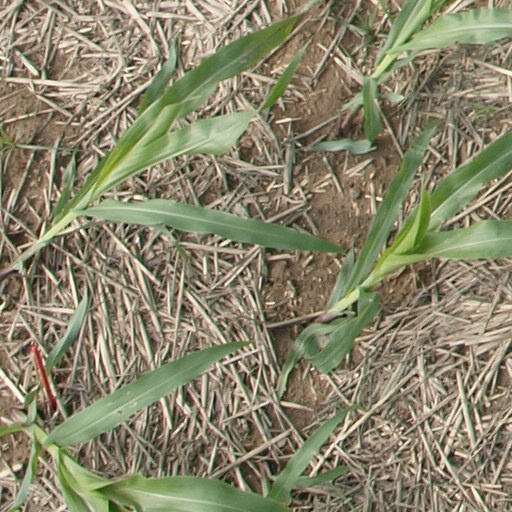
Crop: maize; corn